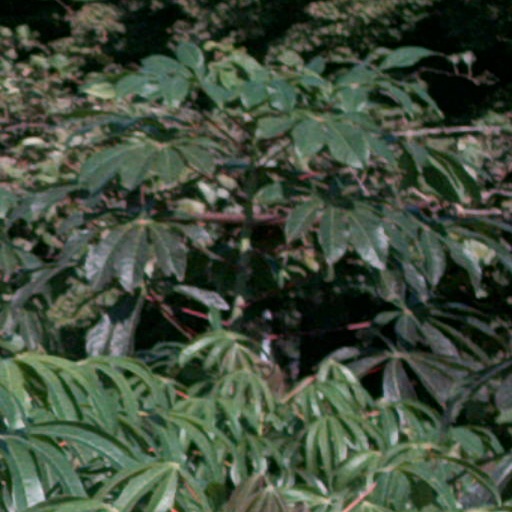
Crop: cassava